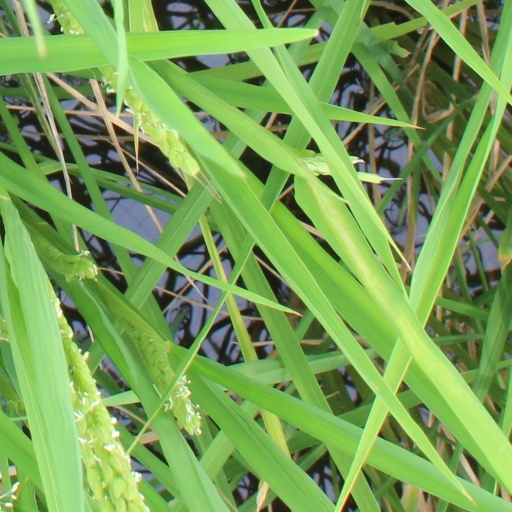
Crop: rice